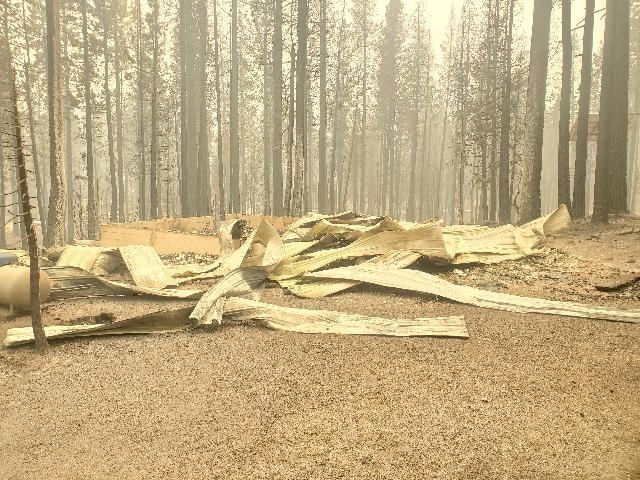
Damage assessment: destroyed